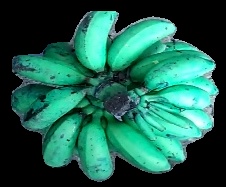
Variety: rasbale
Grade: grade3